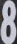
Number: 8